Goodrich Court

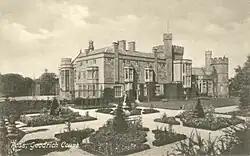
The court in the mid 19th century

Goodrich Court, Goodrich, Herefordshire, England was a 19th-century, neo-gothic mock castle built by the antiquarian Sir Samuel Rush Meyrick in 1828. Designed by the architect Edward Blore, the court is described by Pevsner as a "fantastic and enormous tower-bedecked house." The court's situation, on a hilltop facing Goodrich Castle, so offended the poet William Wordsworth that he wished "to blow away Sir Samuel Meyrick's impertinent structure and all the possessions it contained."